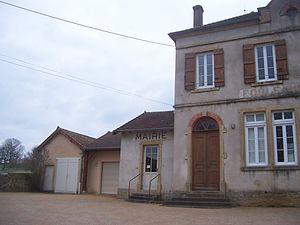
Mairie de Saint-Vincent-des-Prés